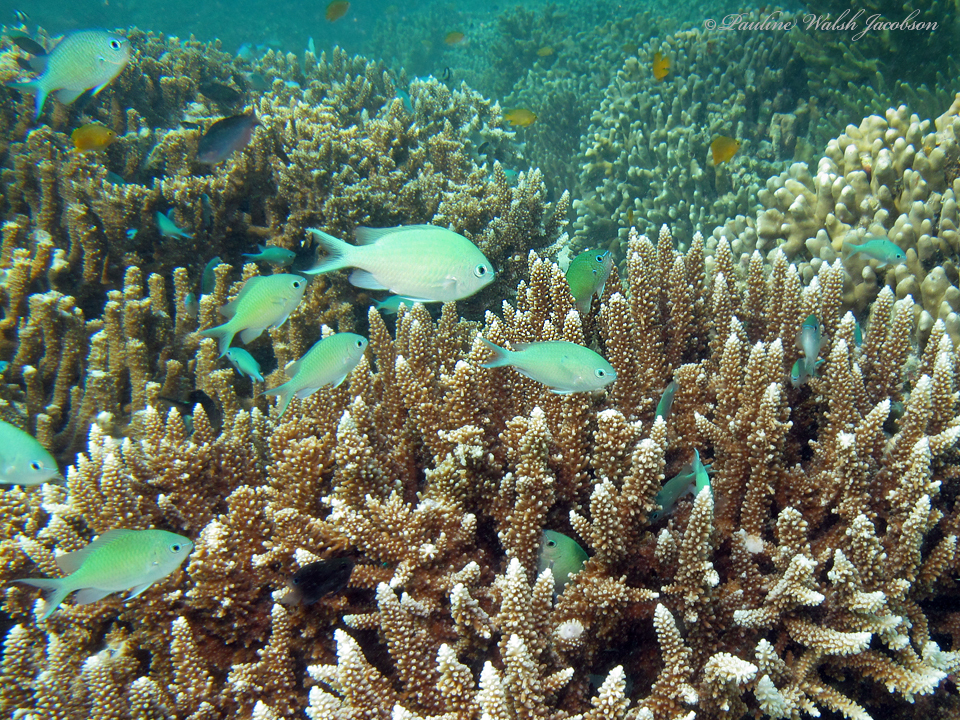
Chromis viridis (Blue-green Chromis)